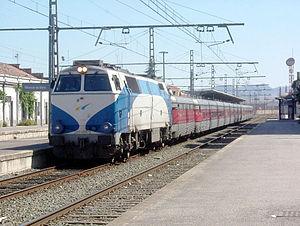
La série 333.2 diesel est née de la nécessité pour la Renfe de disposer d'un materiel thermique capable de circuler à 160 km/h., à une époque où la série 333.0 commence à donner d'inquiétants signes d'instabilité, leur vitesse maximale étant désormais limitée à 120 km/h.